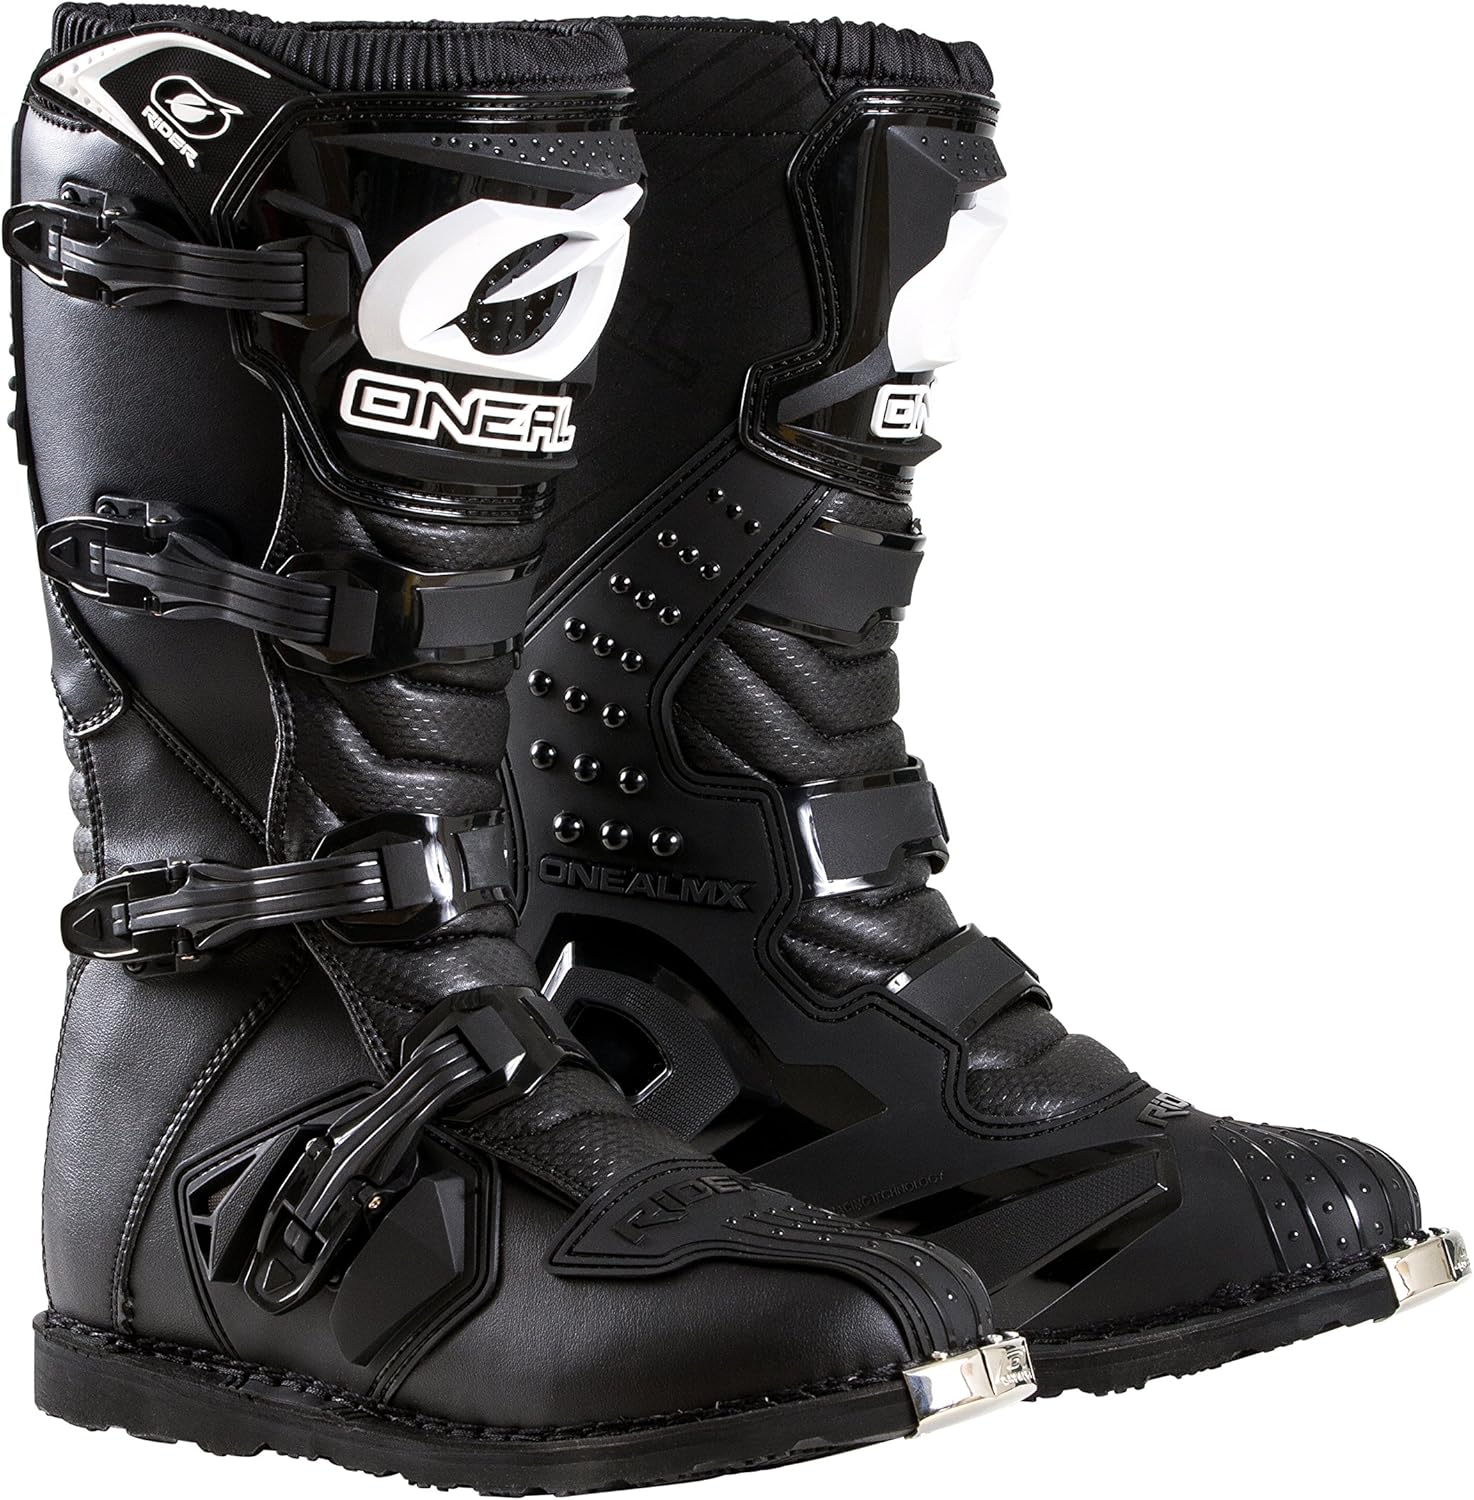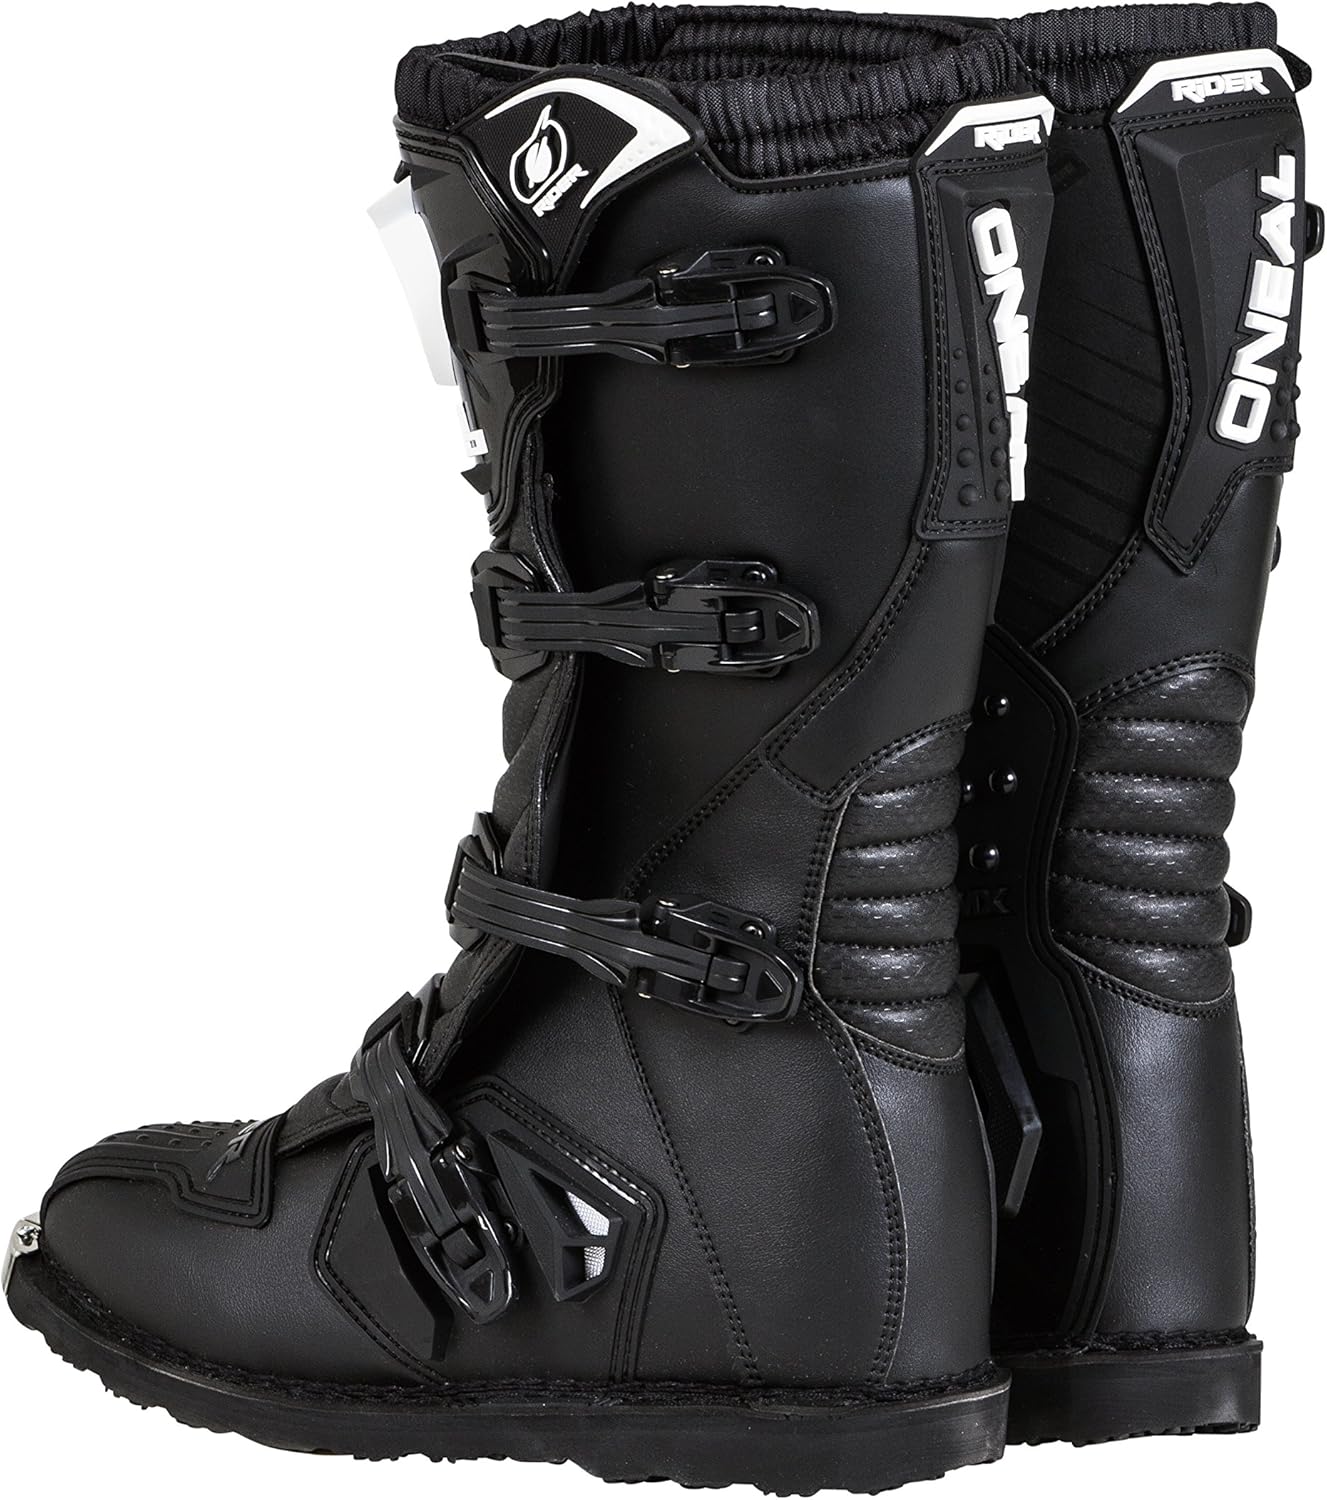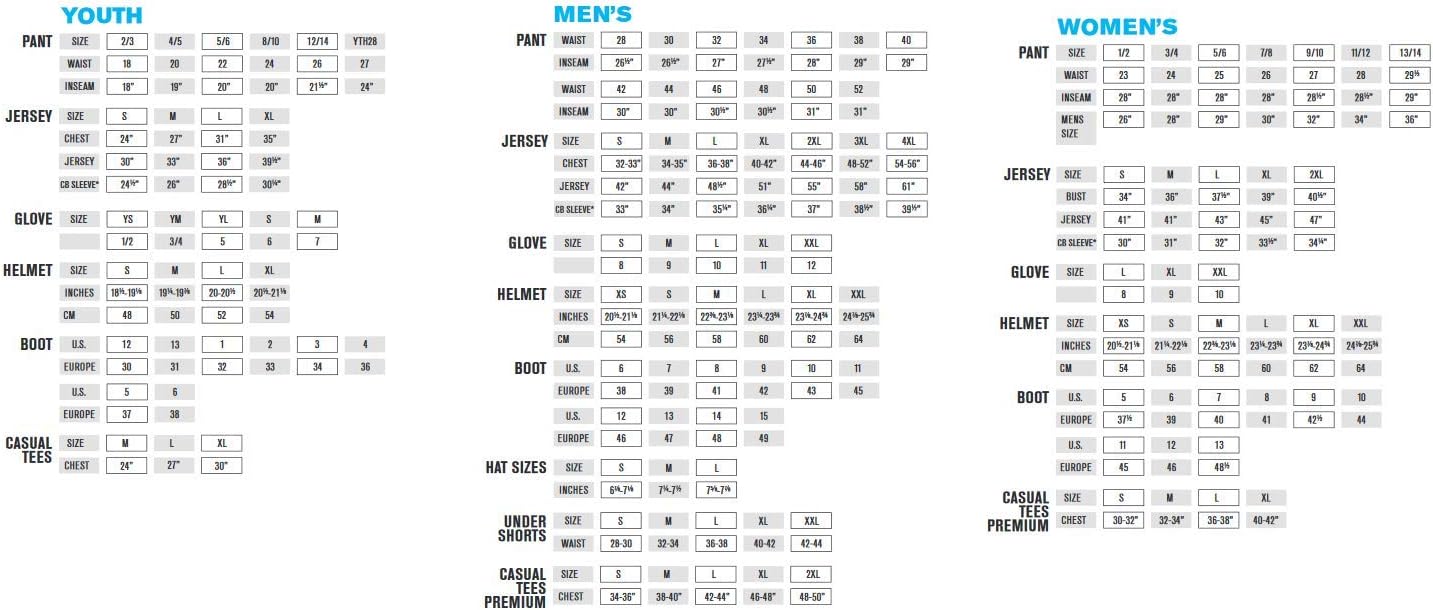
O'Neal 0325-107 Men's New Logo Rider Boot (Black, Size 7)
Category: AMAZON FASHION
O'Neal produces motorcycle and cycle gear, parts, apparel and accessories that absolutely offer the best in comfort, quality and protection every time you ride. Security, quality and protection you can trust after nearly 40 years of racing. Features: - injection molded plastic plates protect against impacts - metal shank insert reinforces the shape of the Boot and adds support - easy to operate, snap-lock adjustable four buckle closure system - durable Goodyear welt sole is properly Balanced with no unstable rocking - metal toe guard to protect the sole against delaminating - moderate grip sole is great for track, trail and ATV riders - air mesh interior, generous heel support and cushioned insole for extra comfort - synthetic leather heat shield to prevent heat damage - rear pull tab for extra leverage.
Features: Injection molded plastic plates protect against impacts | Metal shank insert Reinforces the shape of the boot and adds support. Fit tip-if you typically wear a half size, order the next size up as boots are only offered in whole sizes | Easy to operate, snap-lock adjustable four buckle closure system | Air mesh interior, generous heel support and cushioned Insole for extra comfort | Synthetic leather heat shield to prevent heat damage | Rear pull tab for extra leverage